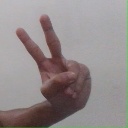
अक्षर: ऐ